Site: brandenburg
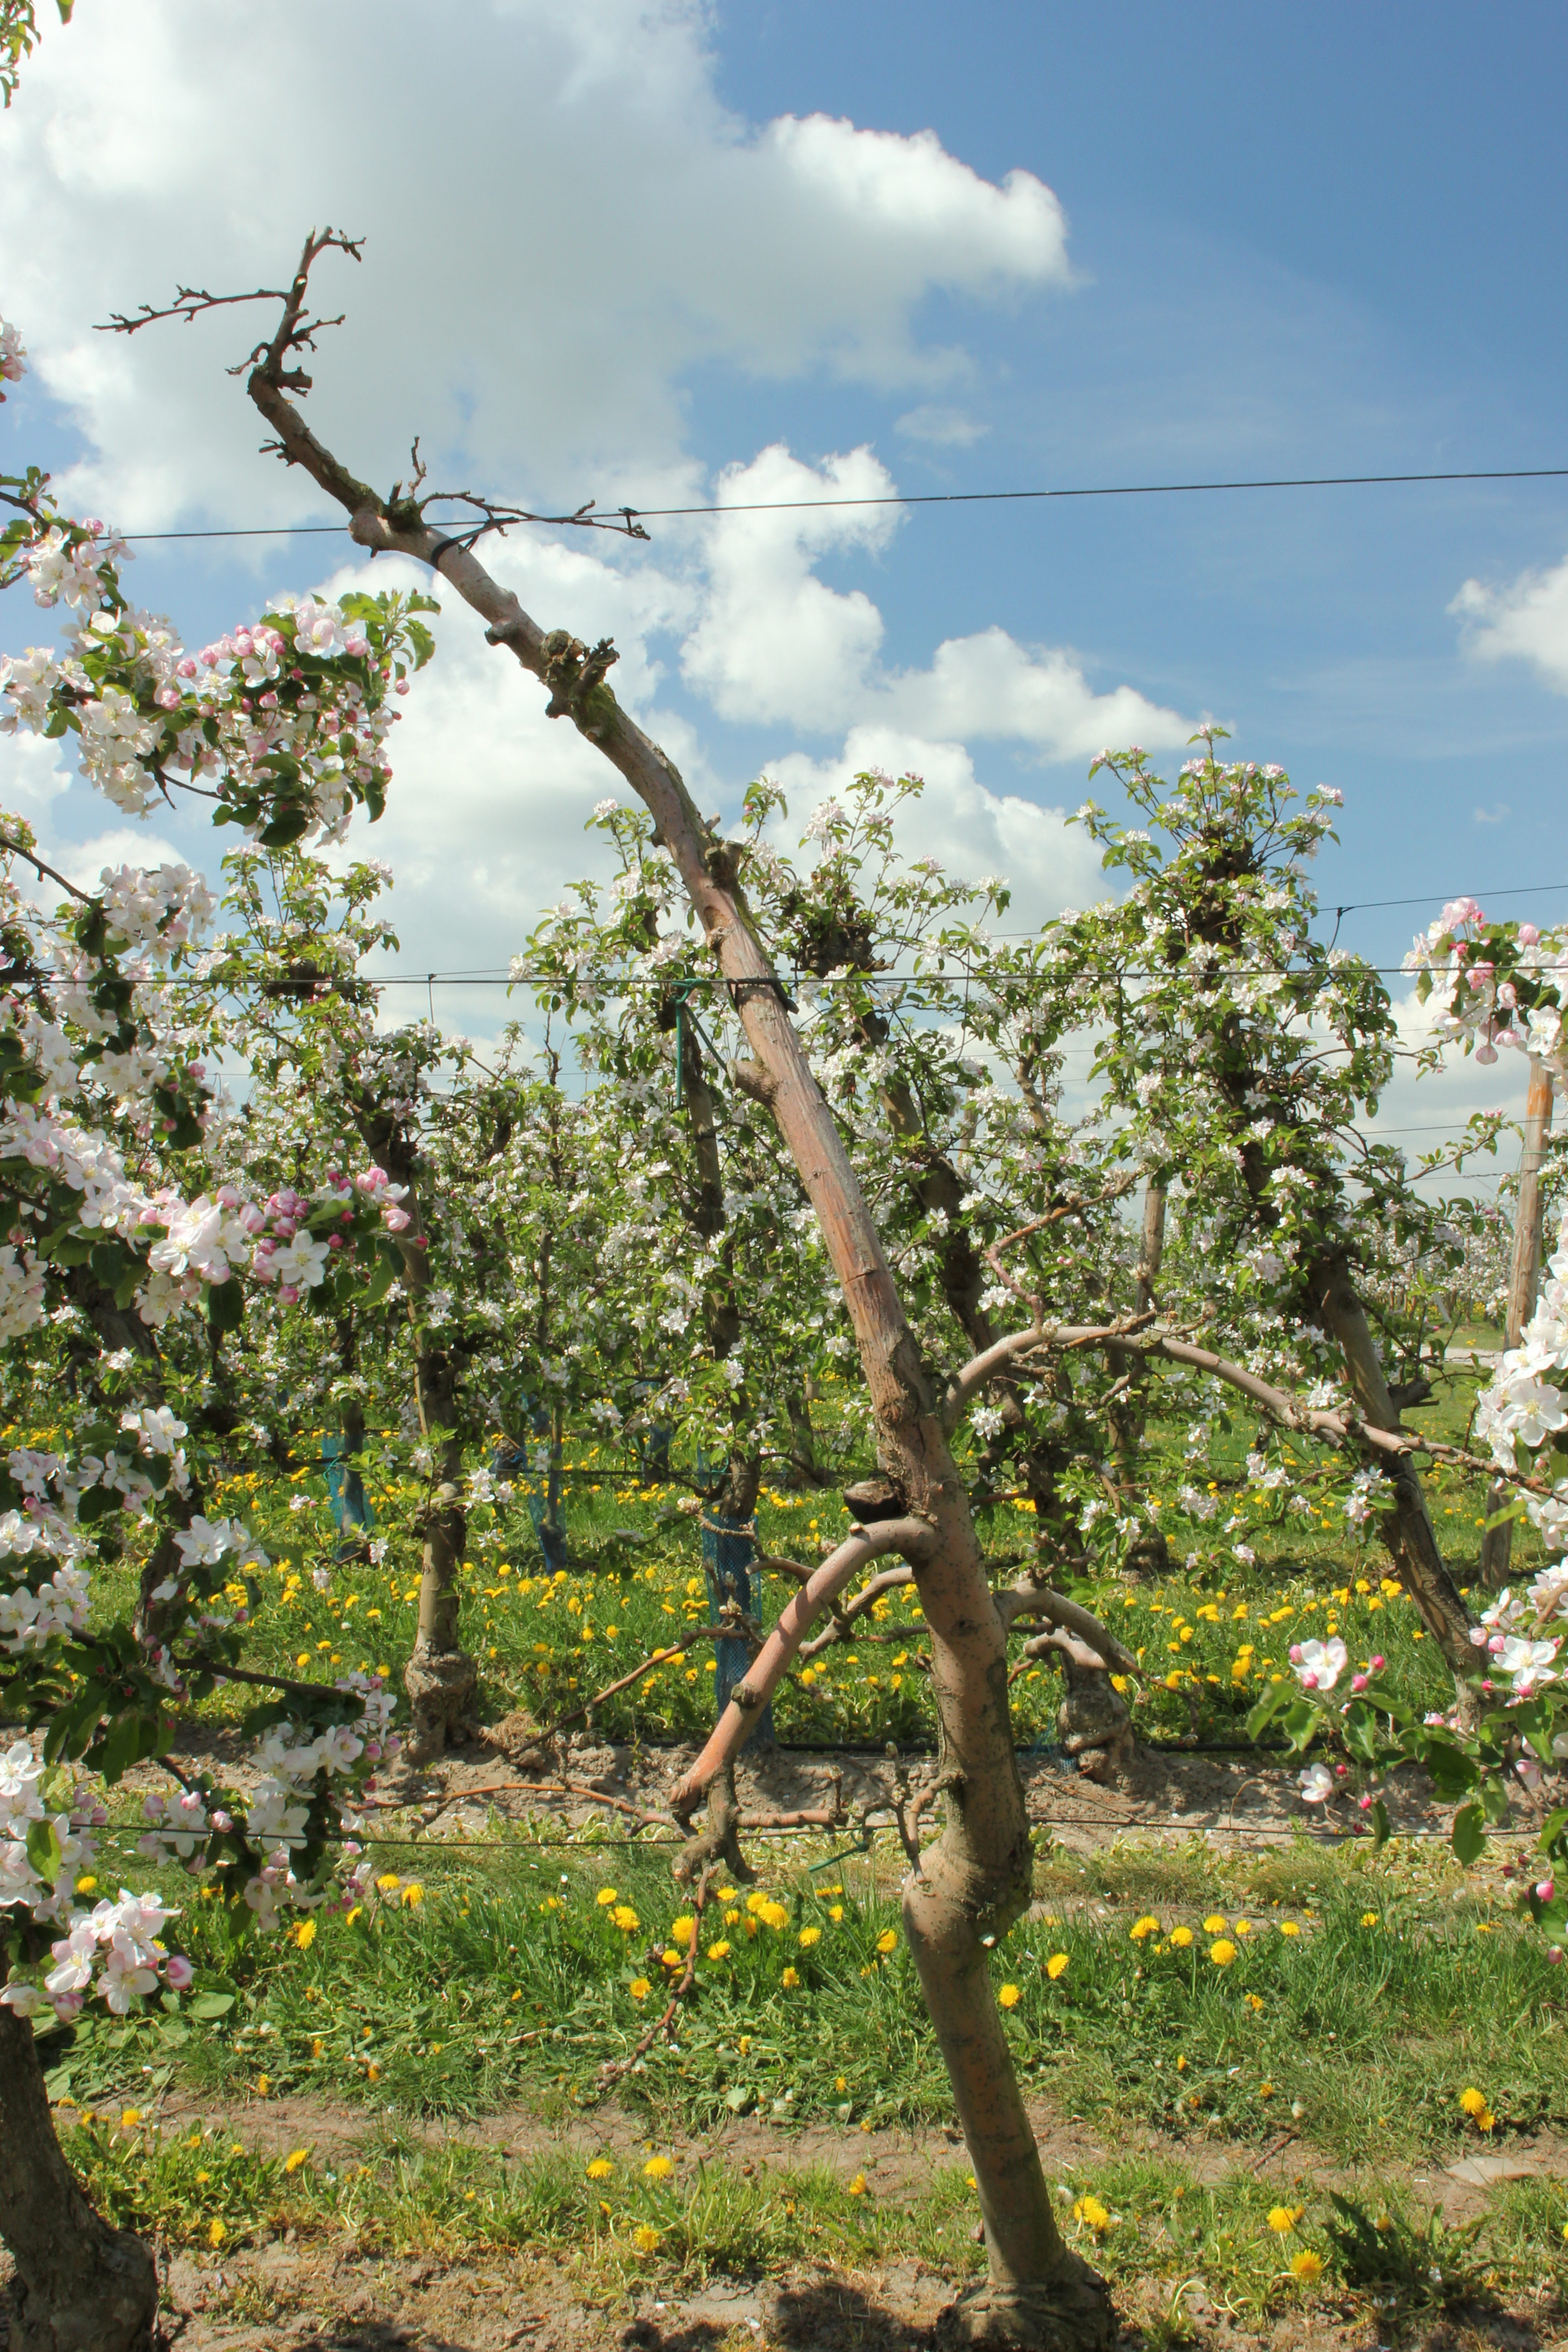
Growth stage (BBCH 65): Flowering